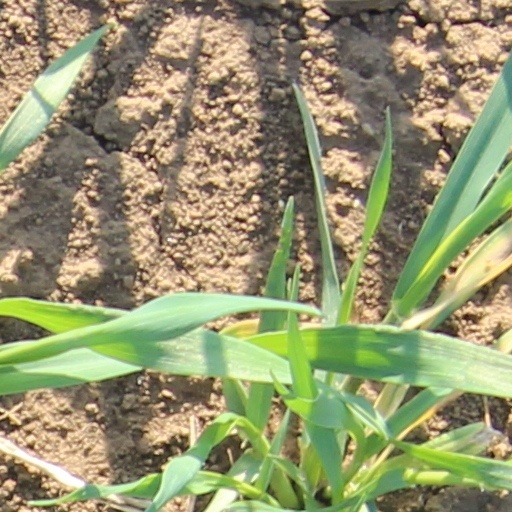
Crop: wheat